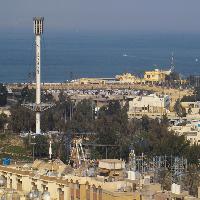
Weather: cloudy or overcast